Indian cuisine

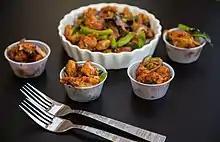
Chicken Manchurian served in Hyderabad

The Tripuri people are the original inhabitants of the state of Tripura in northeast India. Today, they comprise the communities of Tipra, Reang, Jamatia, Noatia, and Uchoi, among others. The Tripuri are non-vegetarian, although they have a minority of Vaishnavite vegetarians.